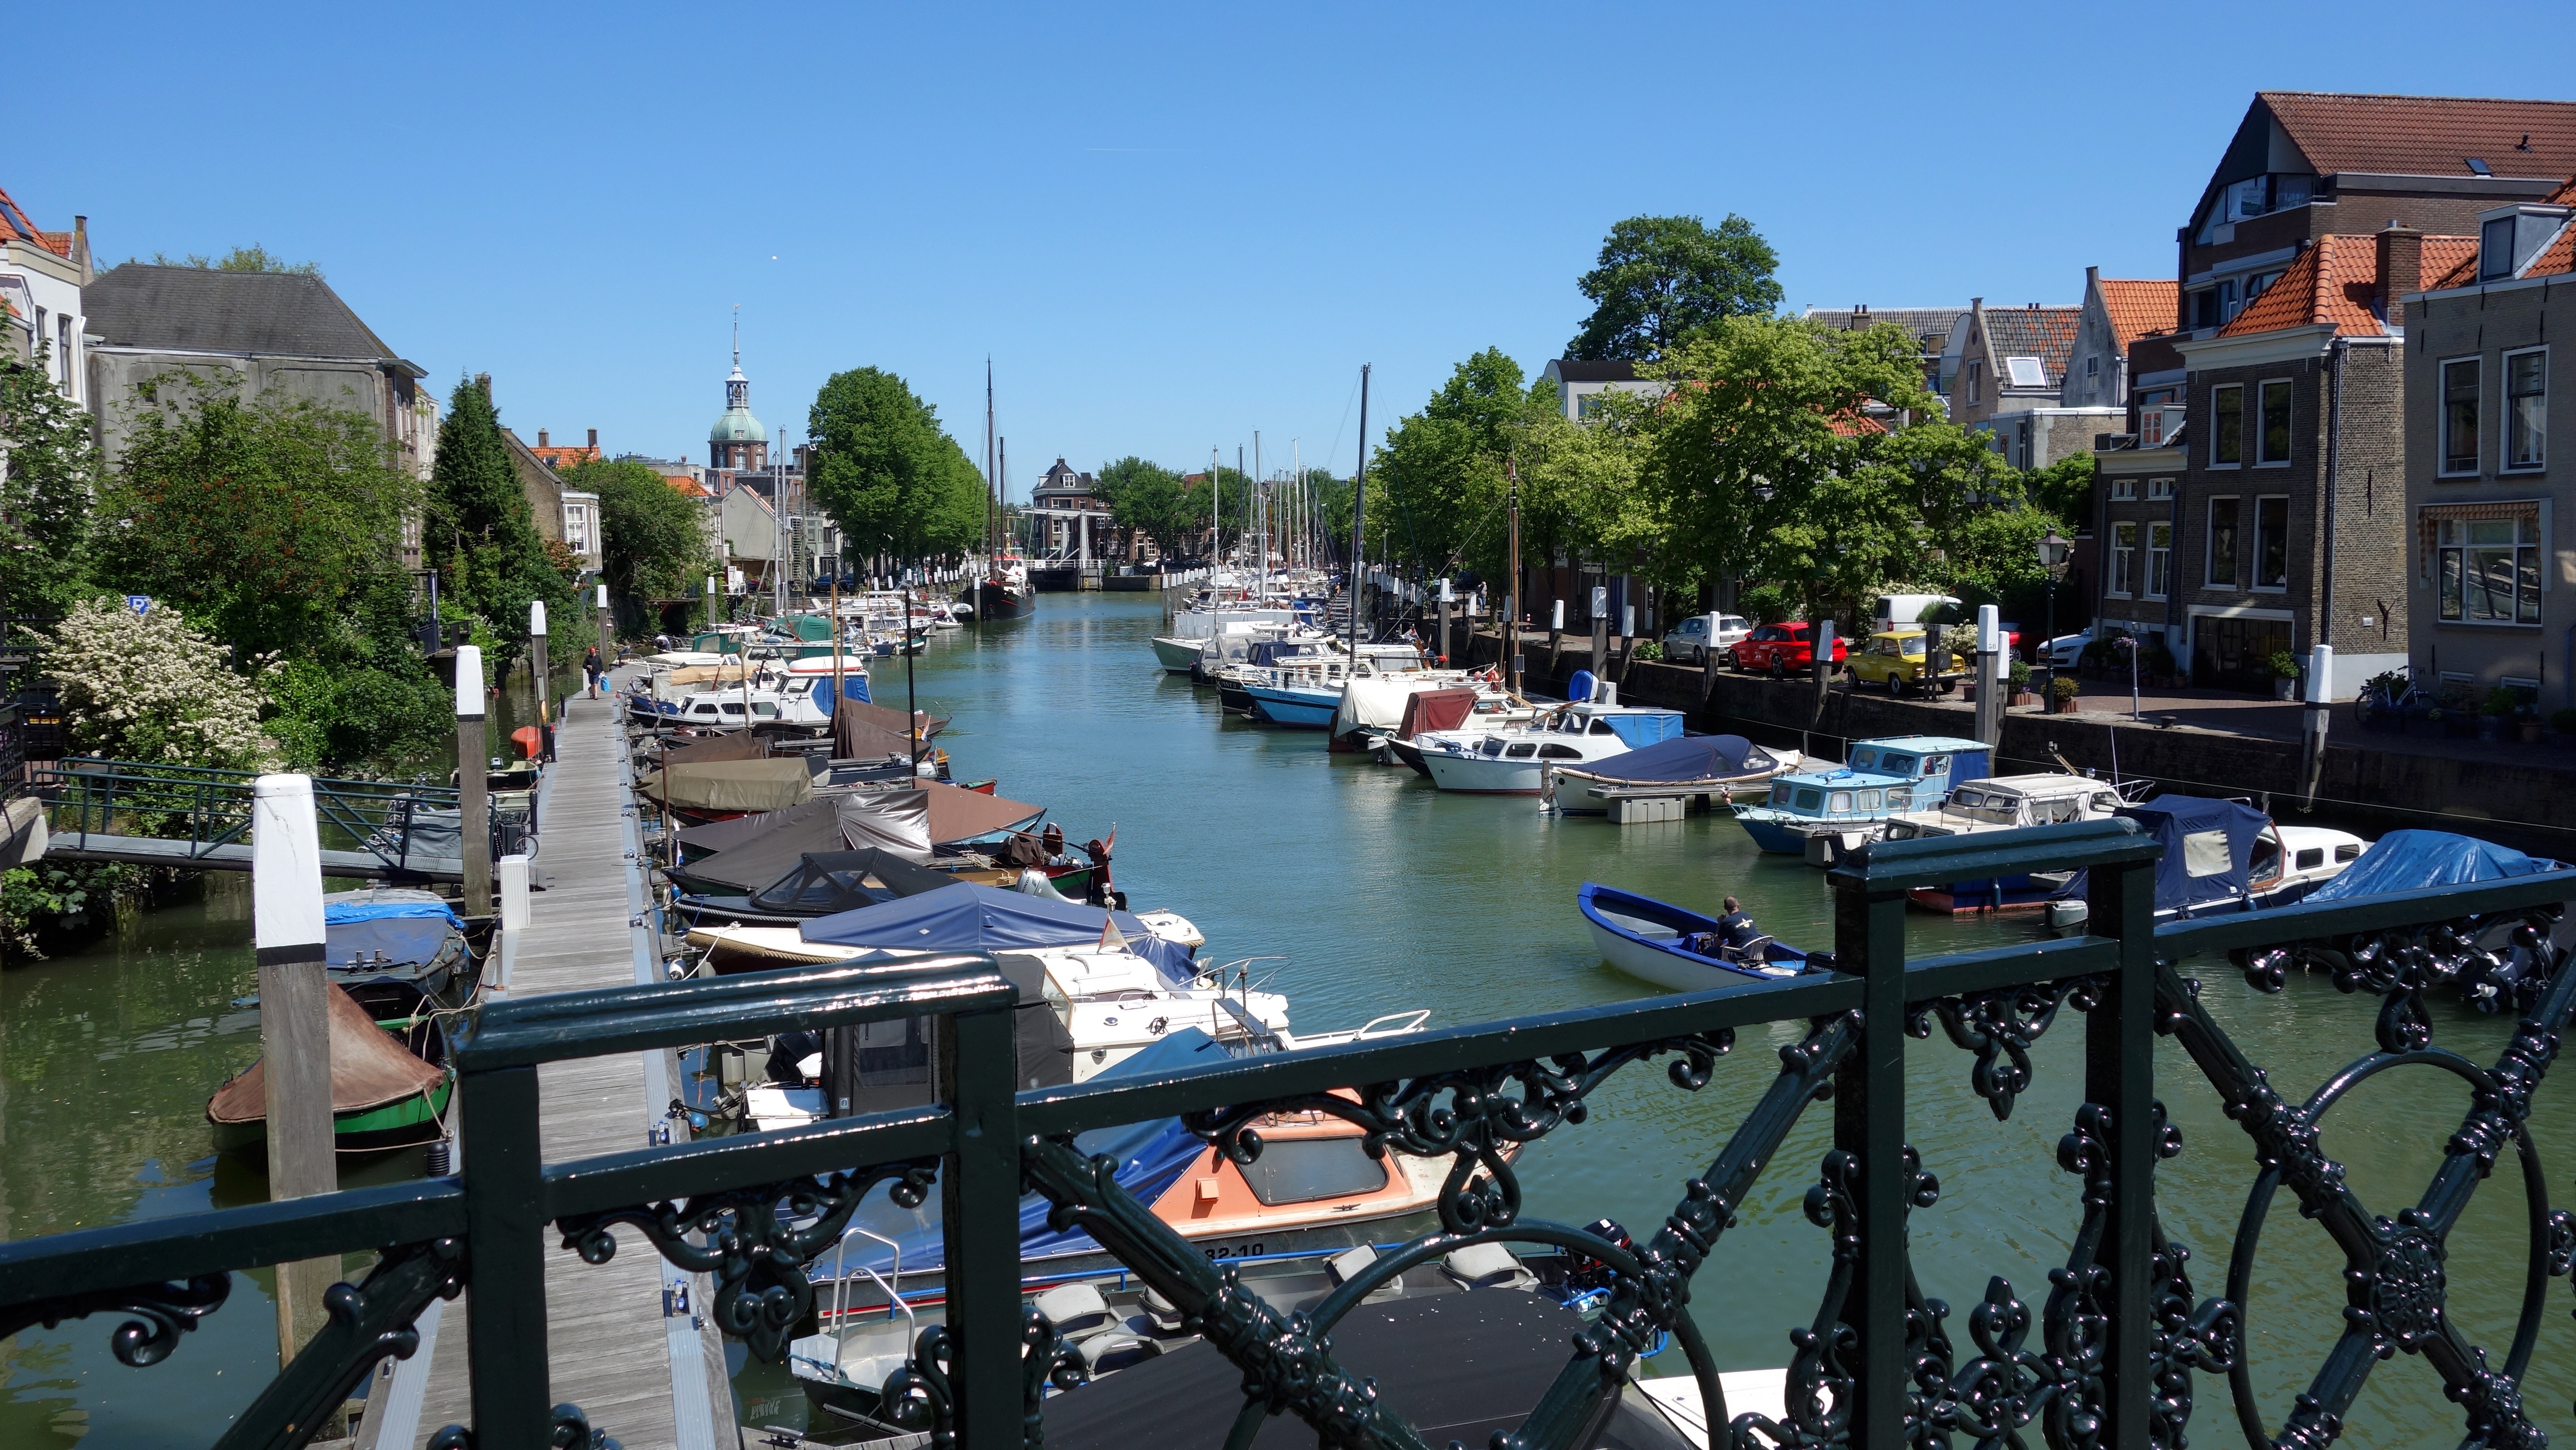
water, dock, air, town, view, river, canal, cityscape, vacation, vehicle, harbor, marina, port, tourism, waterway, body of water, holland, netherlands, boats, dordrecht, dutch landscape, historical center